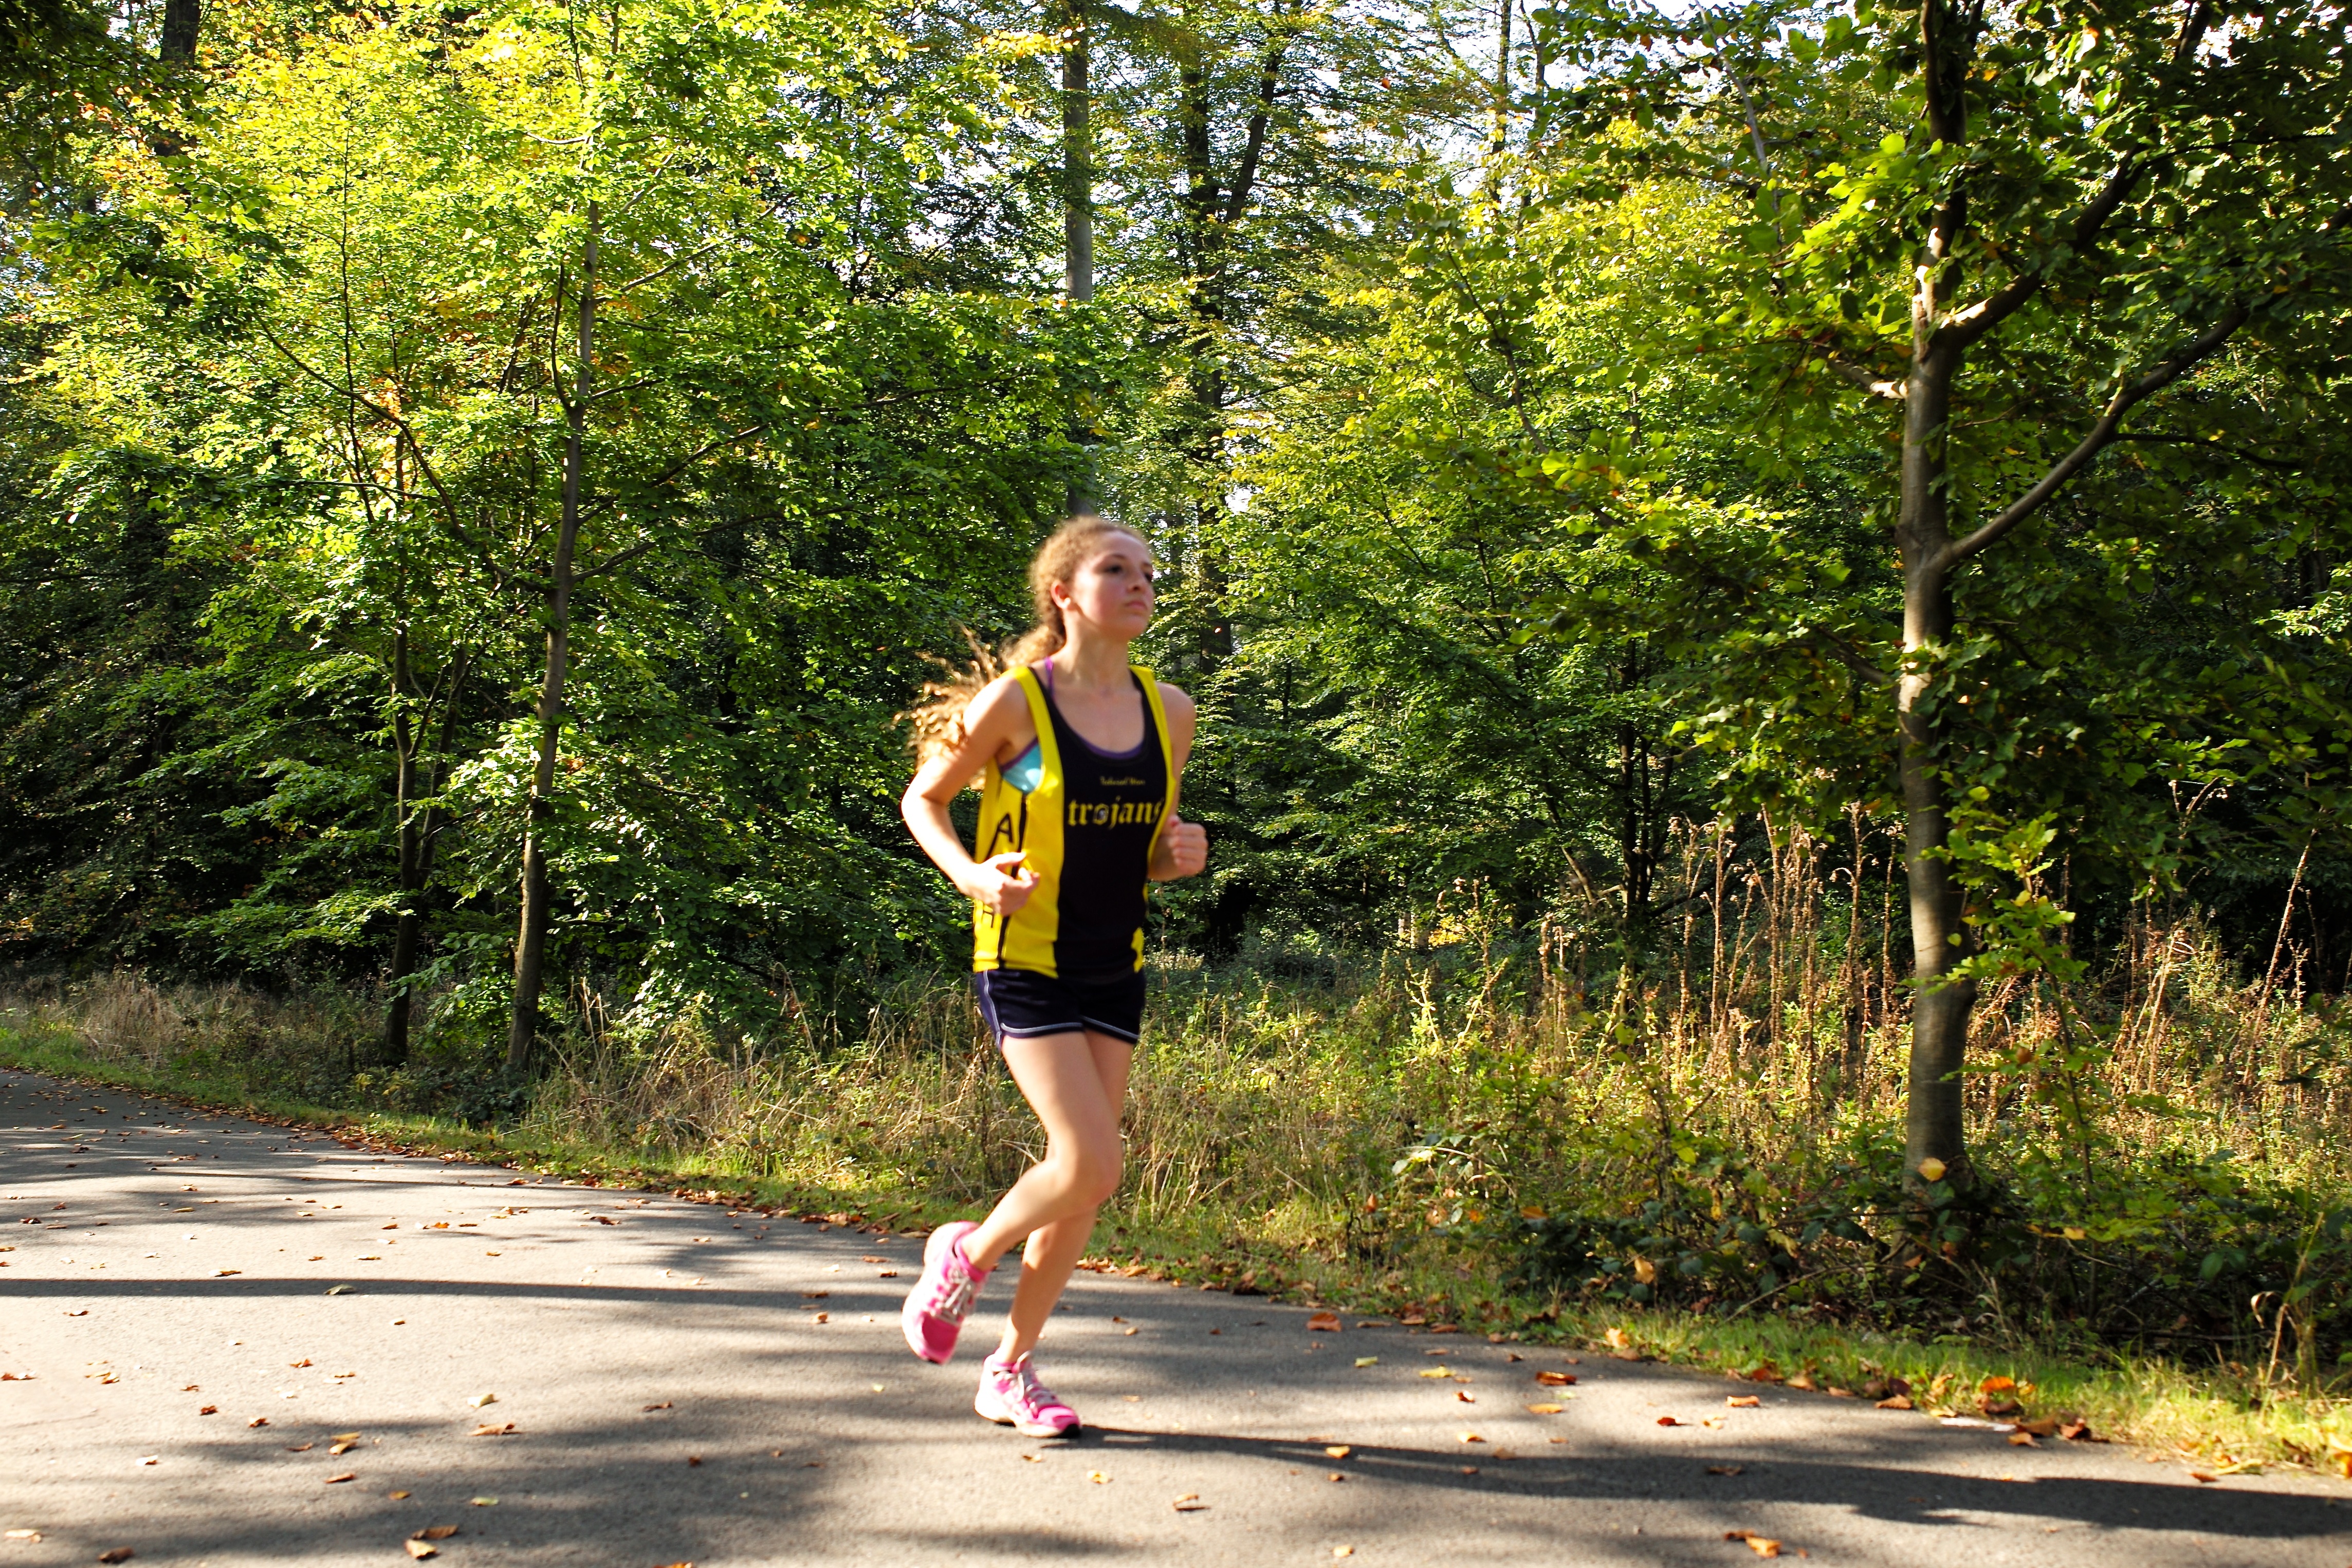
person, running, run, country, recreation, europe, jogging, cross, ash, belgium, race, competition, hague, girls, brussels, m, american, sports, school, runners, 28, endurance, leica, 240, summicron, varsity, athletics, meet, xc, isb, juniorvarsity, physical exercise, outdoor recreation, human action, individual sports, endurance sports, ultramarathon, duathlon, long distance running